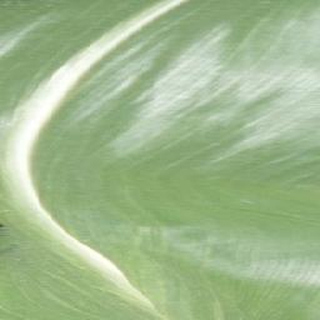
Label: healthy_corn